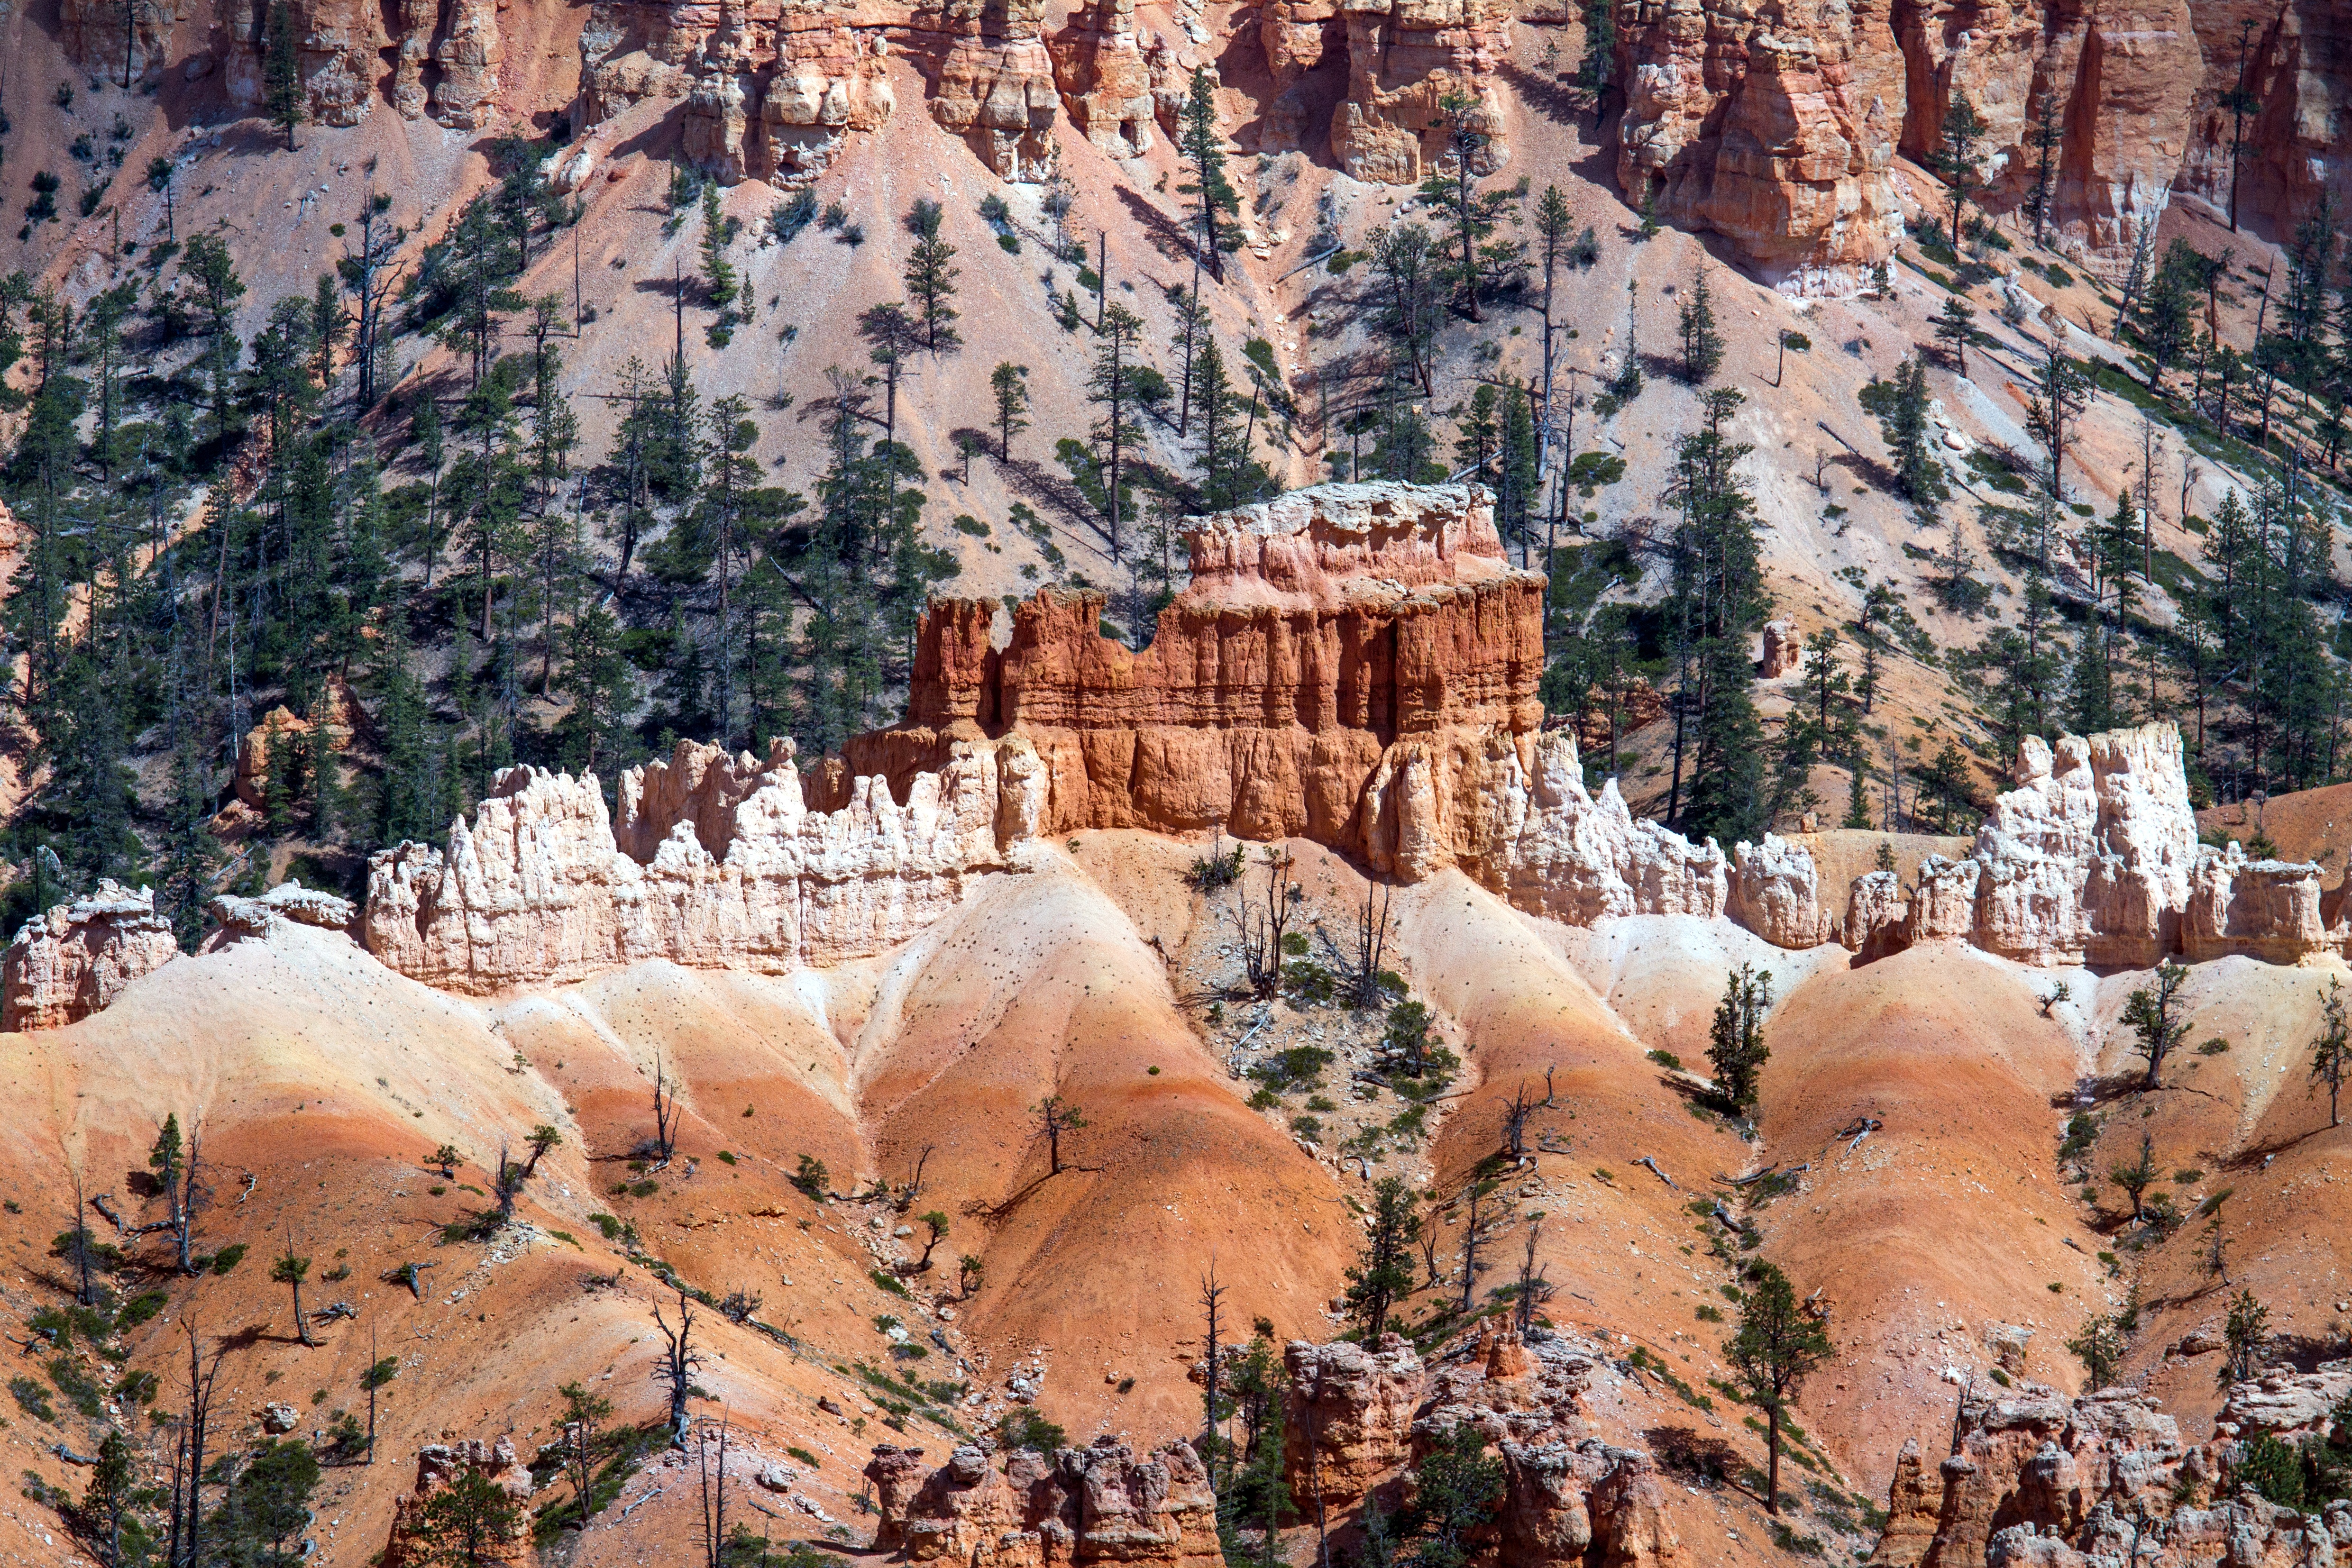
landscape, valley, formation, arch, park, usa, gorge, canyon, national park, erosion, geology, utah, monastery, bryce canyon, wadi, landform, paunsaugunt plateau, west usa, natural wonders, ancient history, geographical feature